Samsun–Kalın railway

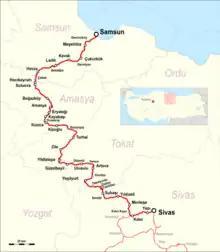
Sivas–Samsun railway

The Samsun–Kalın railway is a long railway in the Black Sea Region of Turkey. It connects to the Ankara–Kars railway, near Sivas from the port city of Samsun, running through the Pontic mountains. It is one of two railways that service a Black Sea port, along with the Irmak–Zonguldak railway.